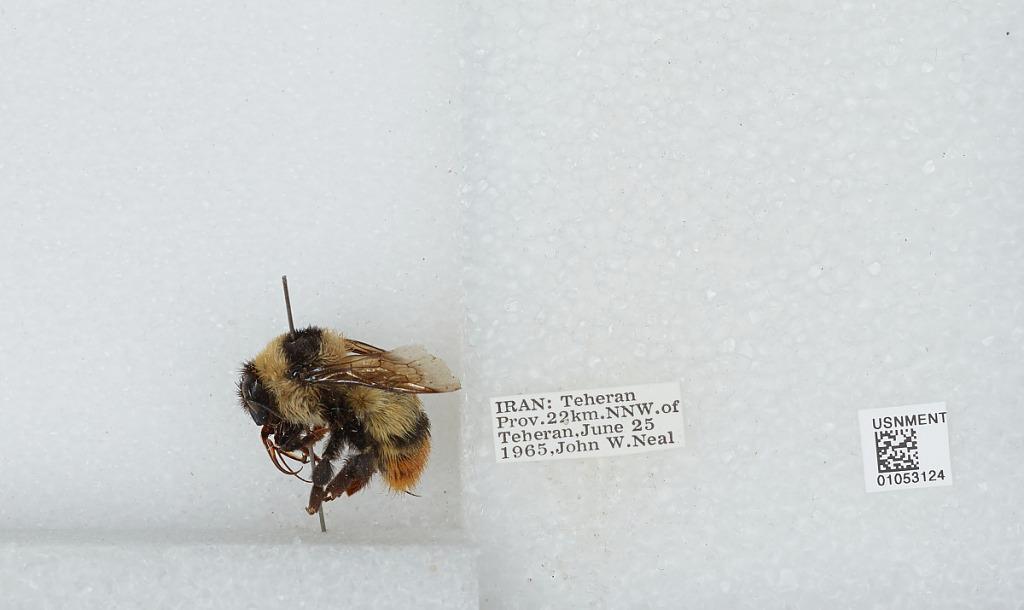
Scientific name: Bombus sp.
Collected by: J. Neal
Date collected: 1965-6-25
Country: Iran
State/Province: Tehran
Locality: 22 kilometers North Northwest of Tehran
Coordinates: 35.9638, 51.2052